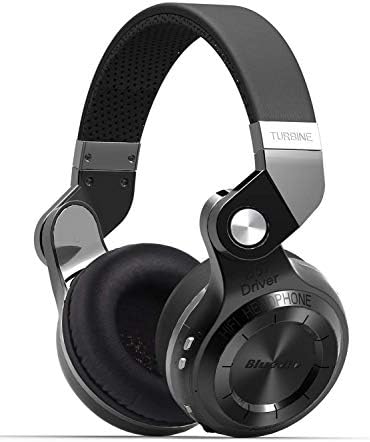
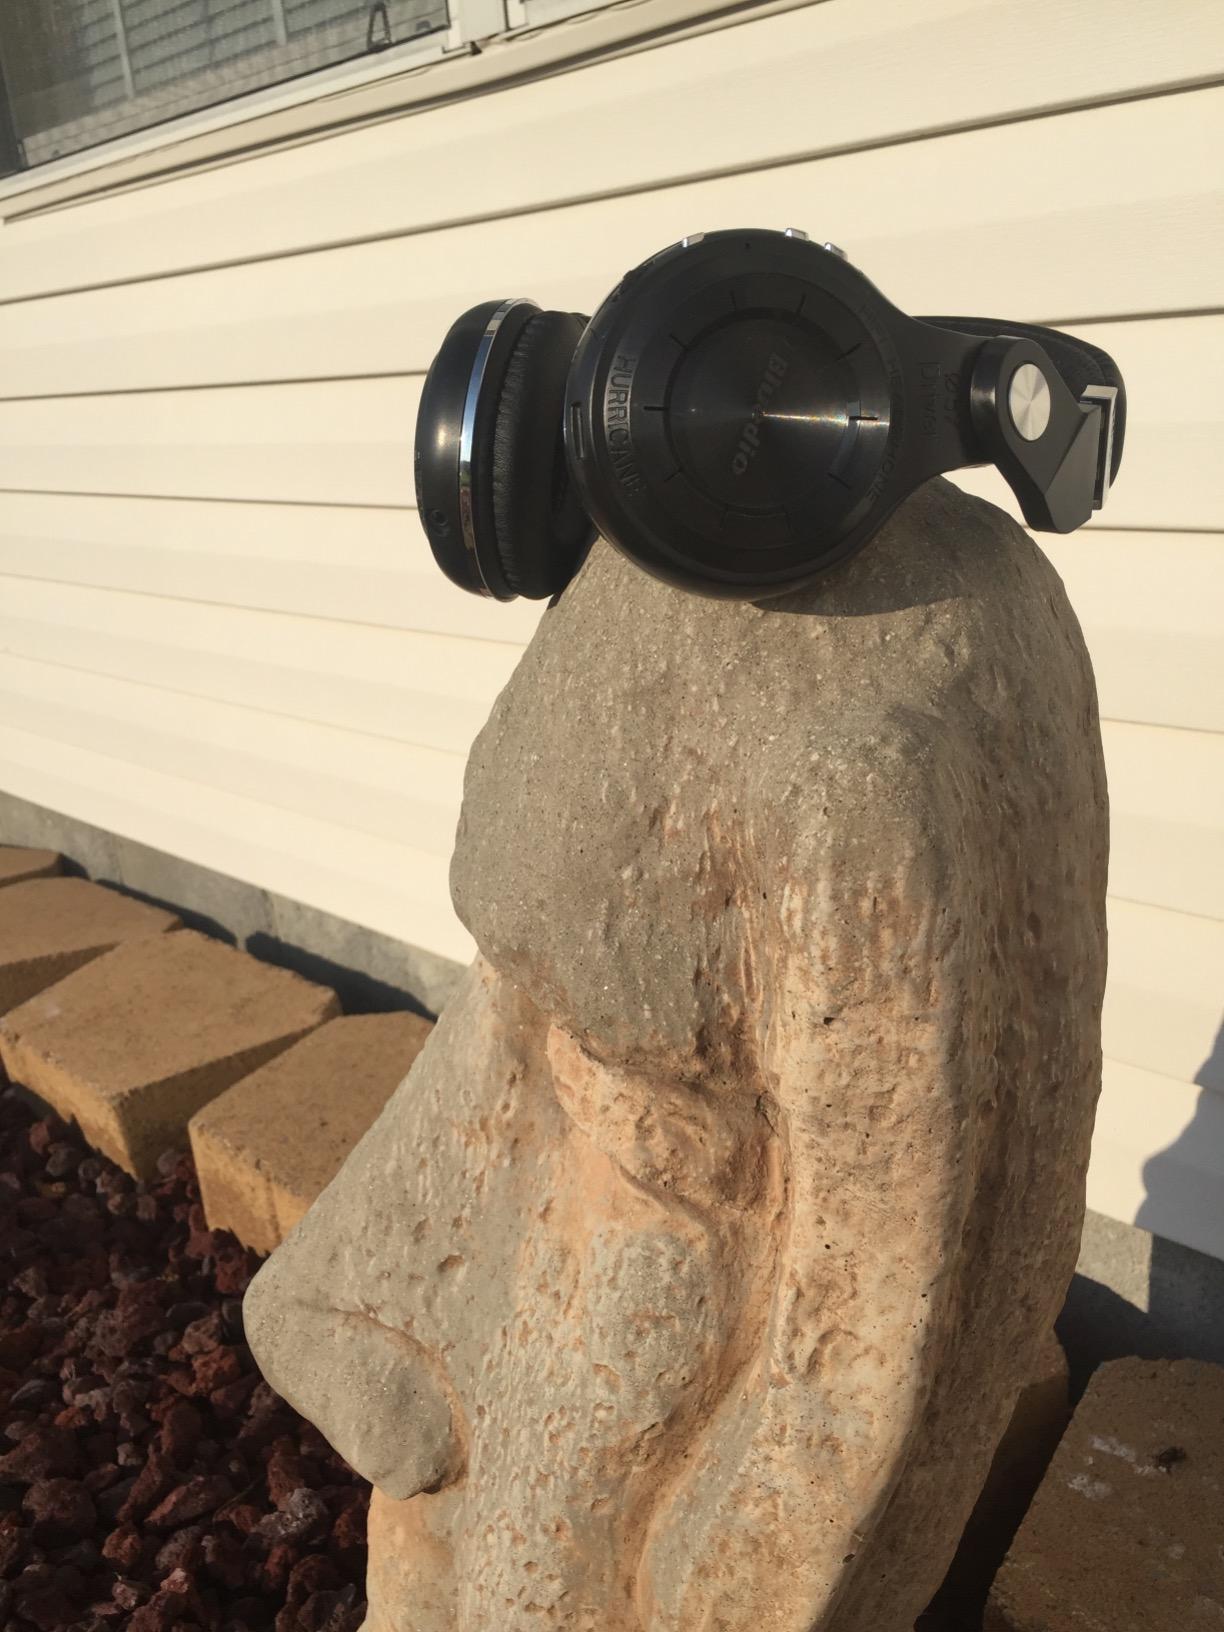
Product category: headphones
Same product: yes